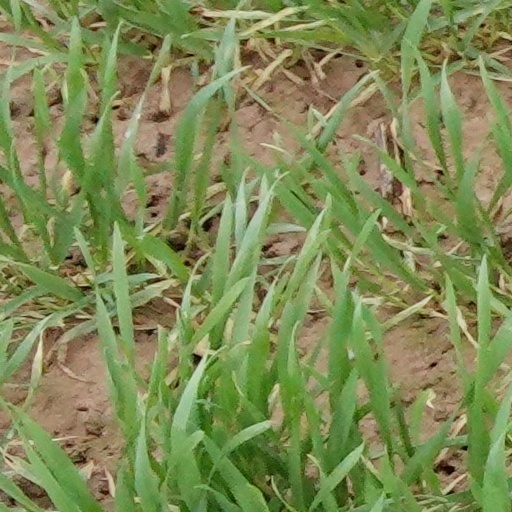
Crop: wheat